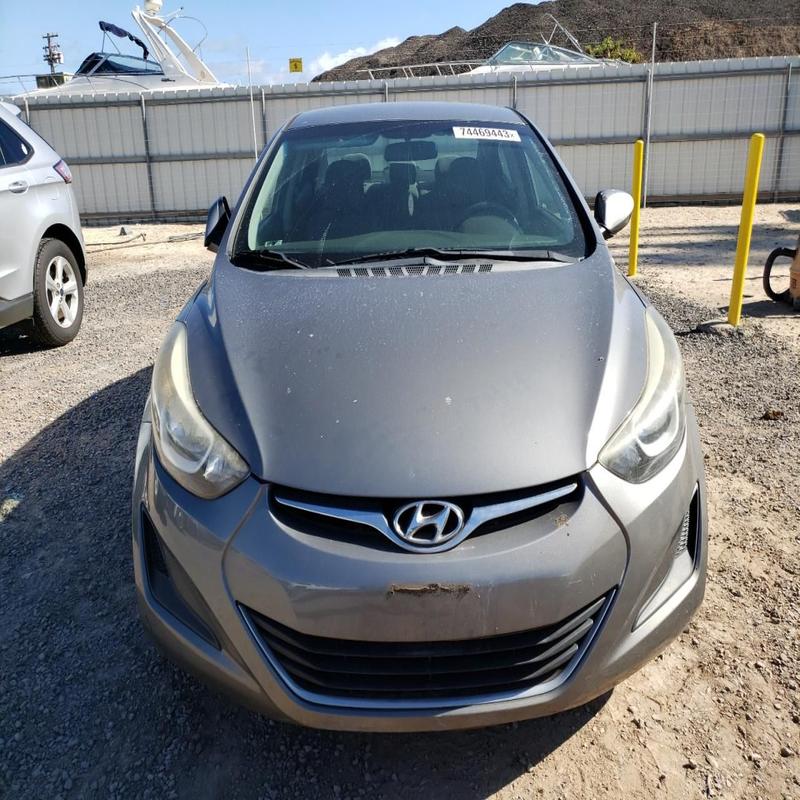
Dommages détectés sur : pare-choc avant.
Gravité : mineur